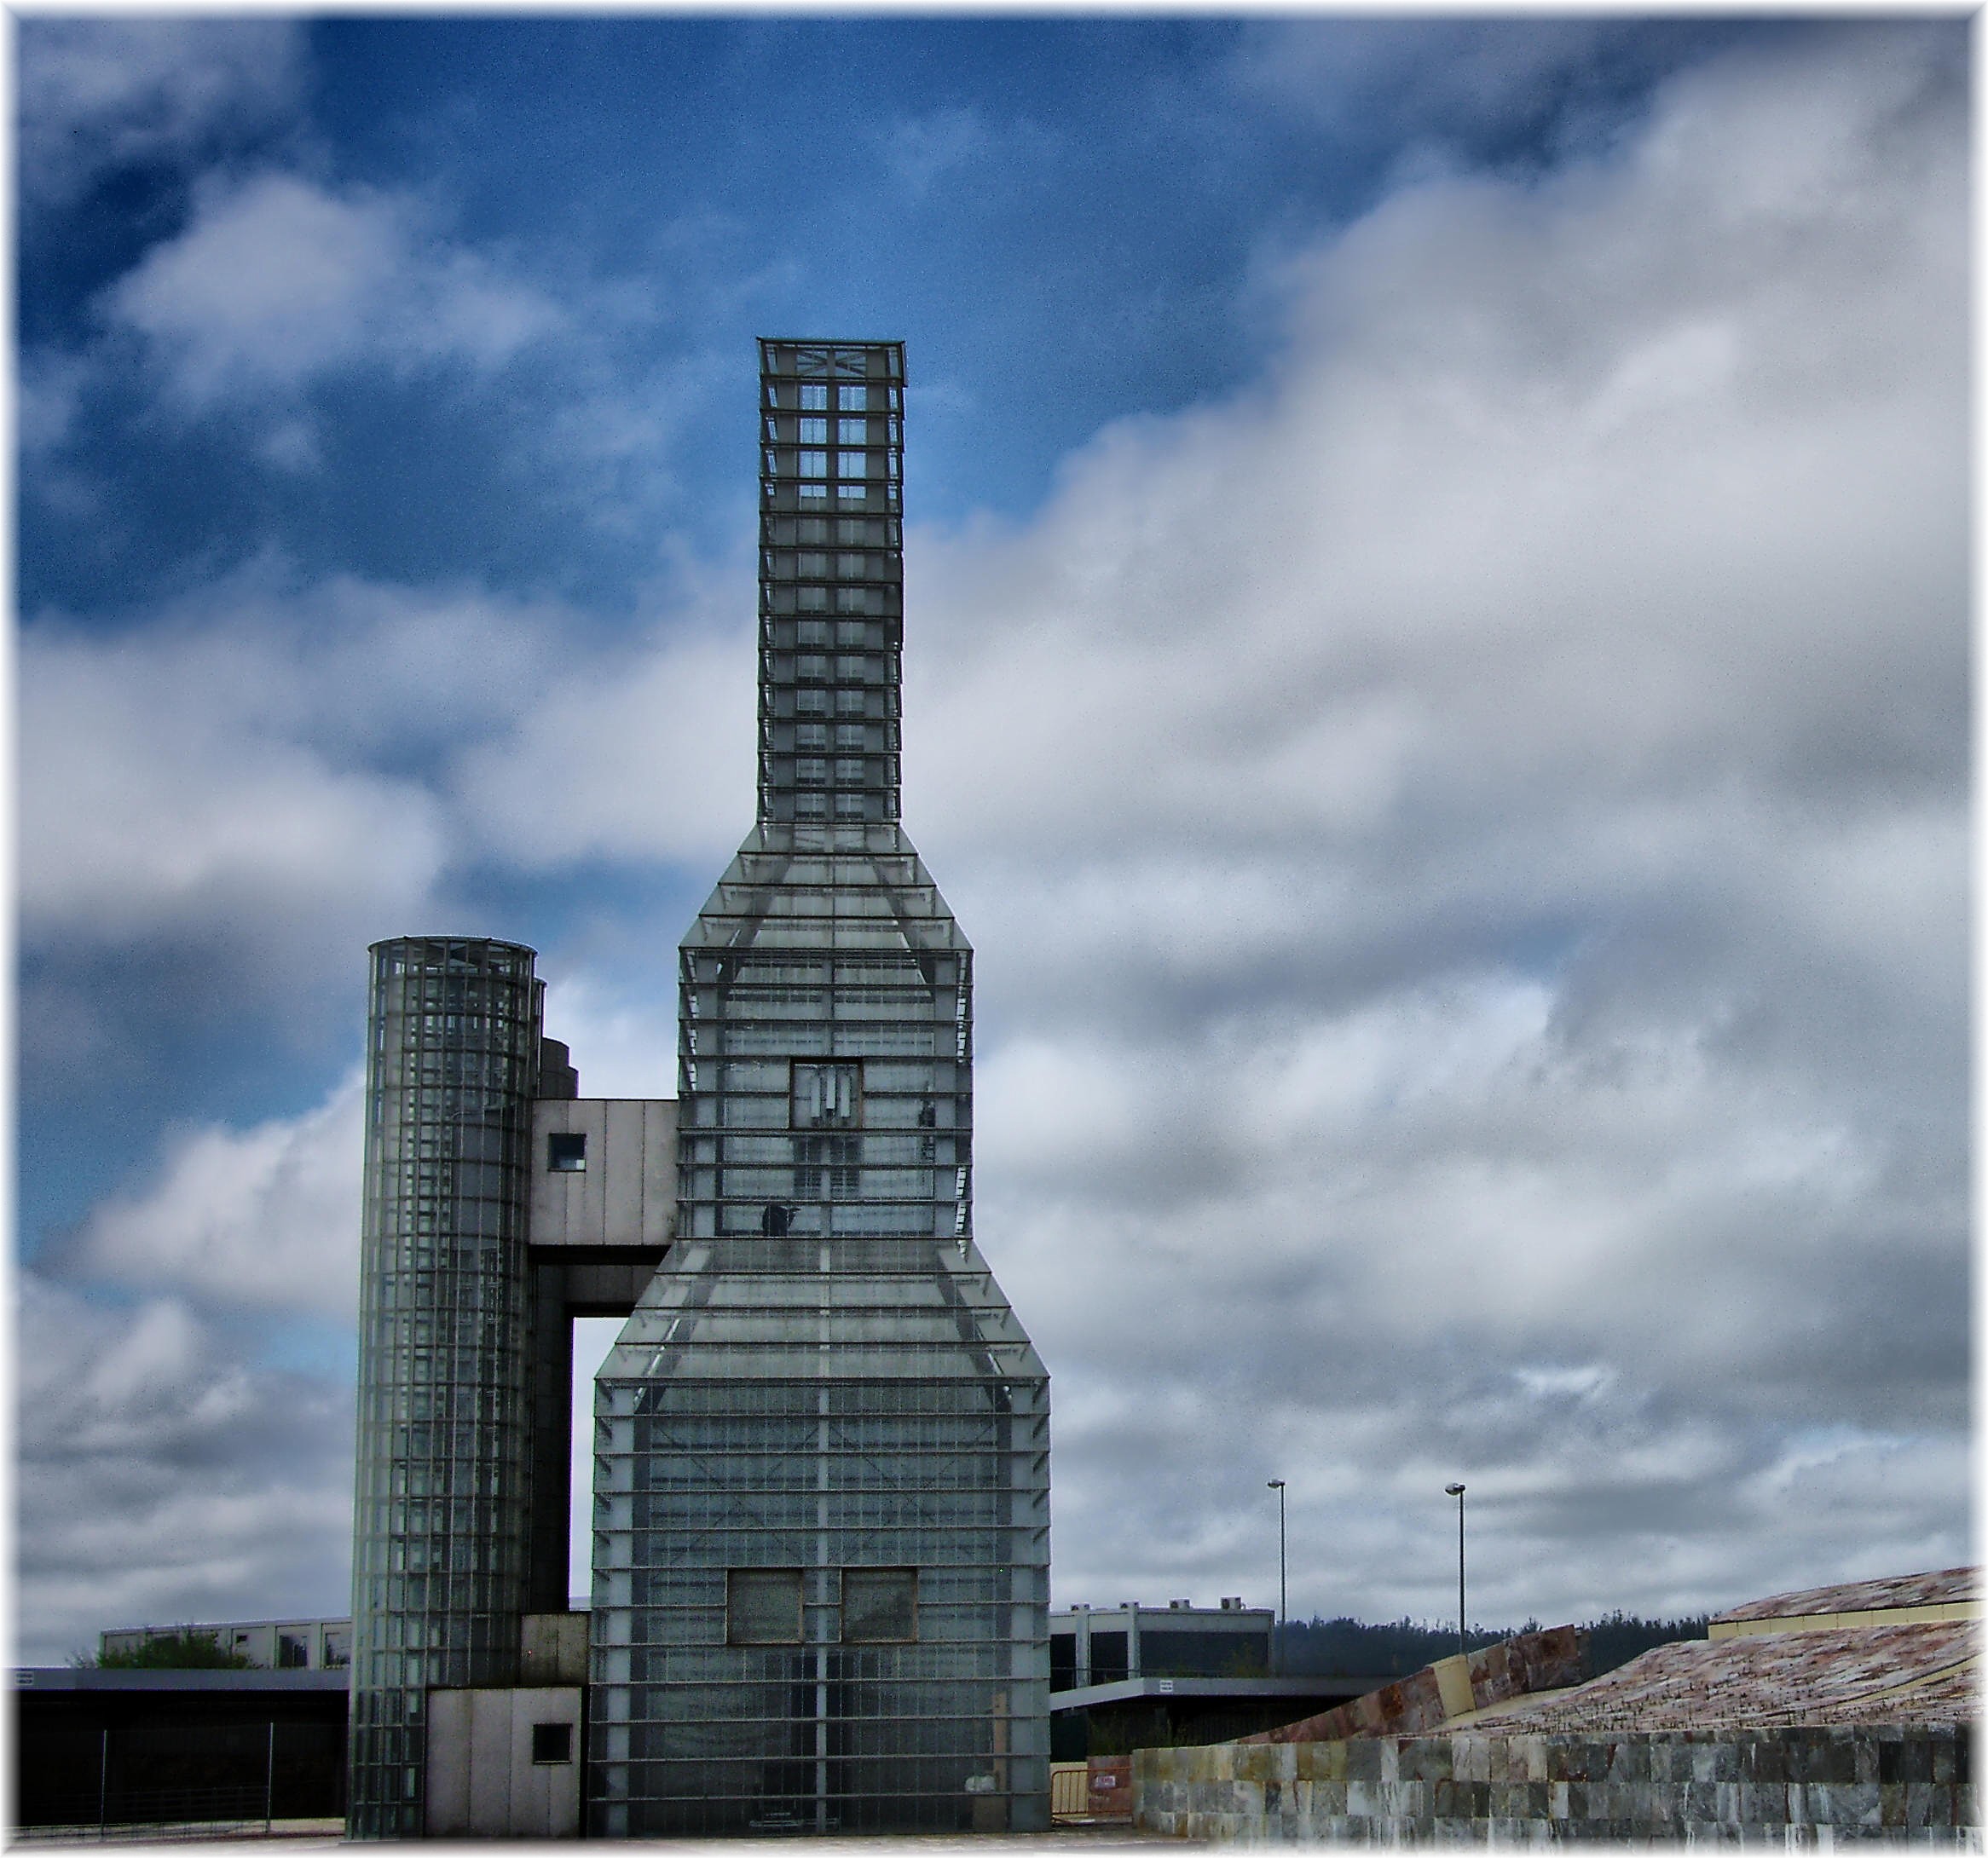
cloud, architecture, sky, skyline, city, skyscraper, monument, cityscape, downtown, europe, reflection, tower, landmark, tower block, spain, espagne, spire, arquitectura, europa, museo, biblioteca, galicia, espana, santiago, centrocultural, galiza, galice, compostela, cidadedacultura, comtemporanea, montegaias, provinciacoru a, urban area, human settlement